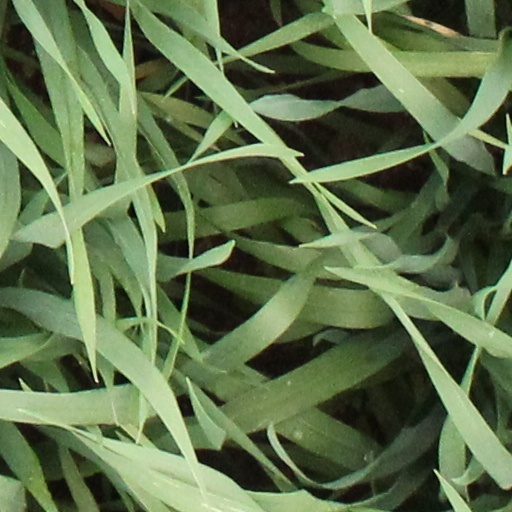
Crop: wheat